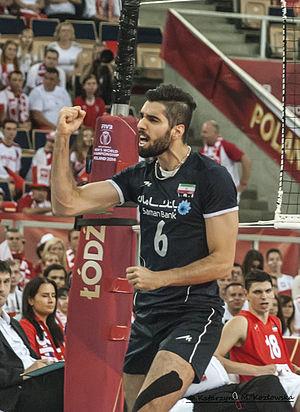
Seyed Mohammad Mousavi dit Seyed est un joueur iranien de volley-ball né le 22 août 1987 à Dezfoul. Il mesure 2,03 m et joue central. Il totalise 10 sélections en équipe d'Iran.